Thackley Tunnel

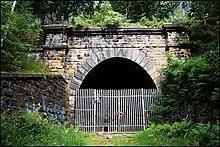
Western portal of Thackley Tunnel, now disused

Thackley Tunnel is on the Airedale line between Leeds and Shipley on the lines to Bradford and Skipton.